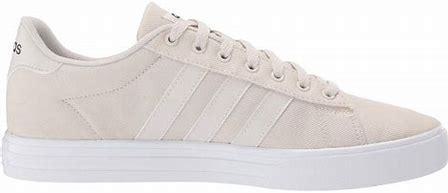
Brand: Adidas
Model: Daily 2